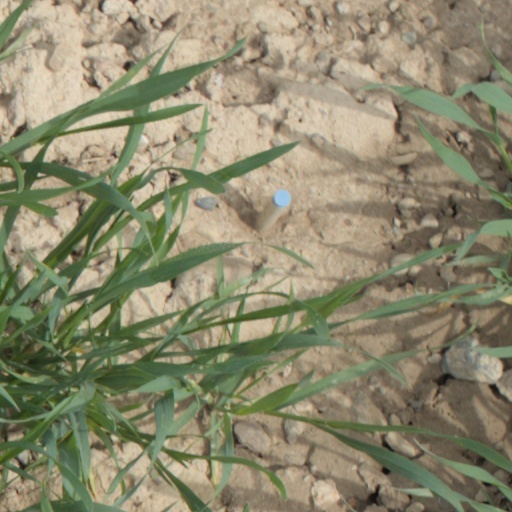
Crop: wheat